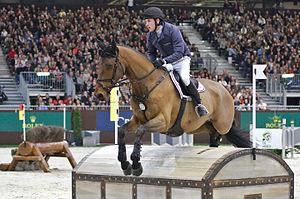
Felix Vogg est un cavalier suisse de concours complet. En 2012, à 22 ans, il devient le plus jeune cavalier à remporter la coupe du monde de concours complet d'équitation sur Onfire. Quatre en plus tard, il participe à ses premiers jeux olympiques à Rio de Janeiro, il est éliminé sur l'épreuve de cross.